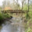
Label: bridge